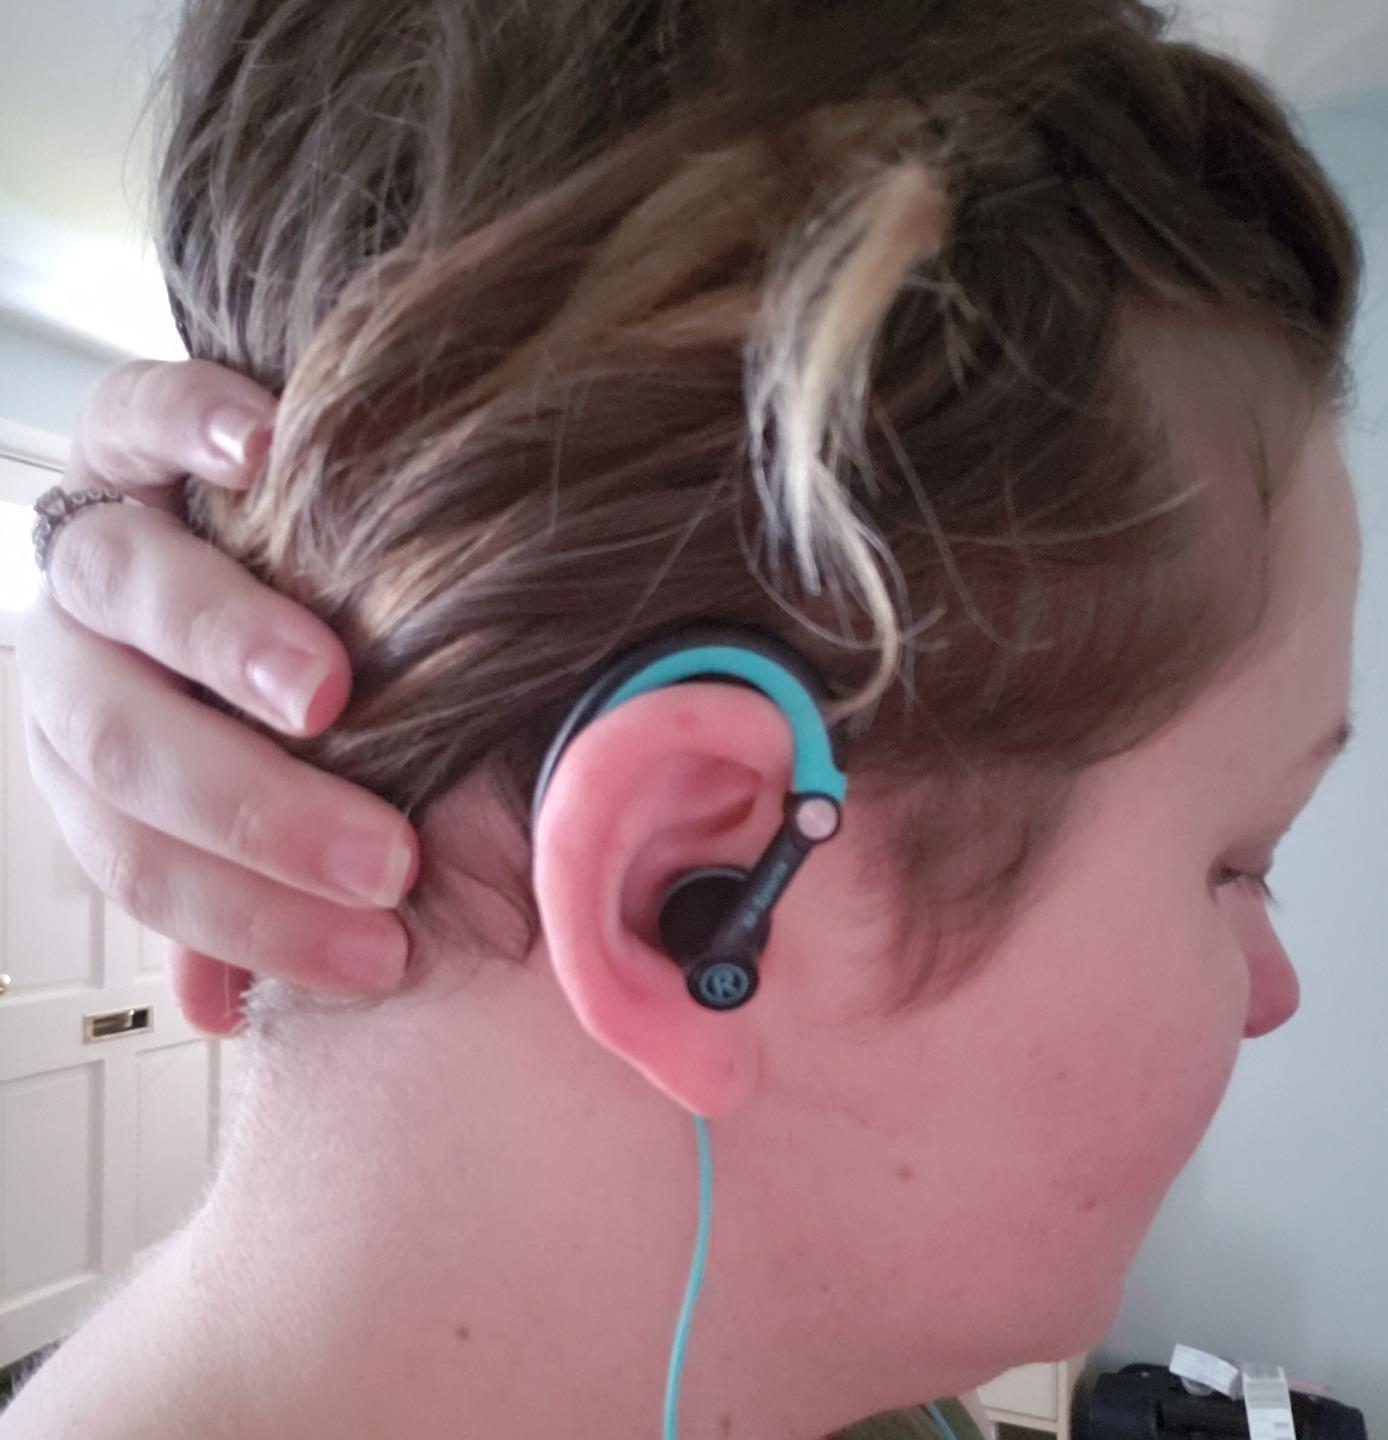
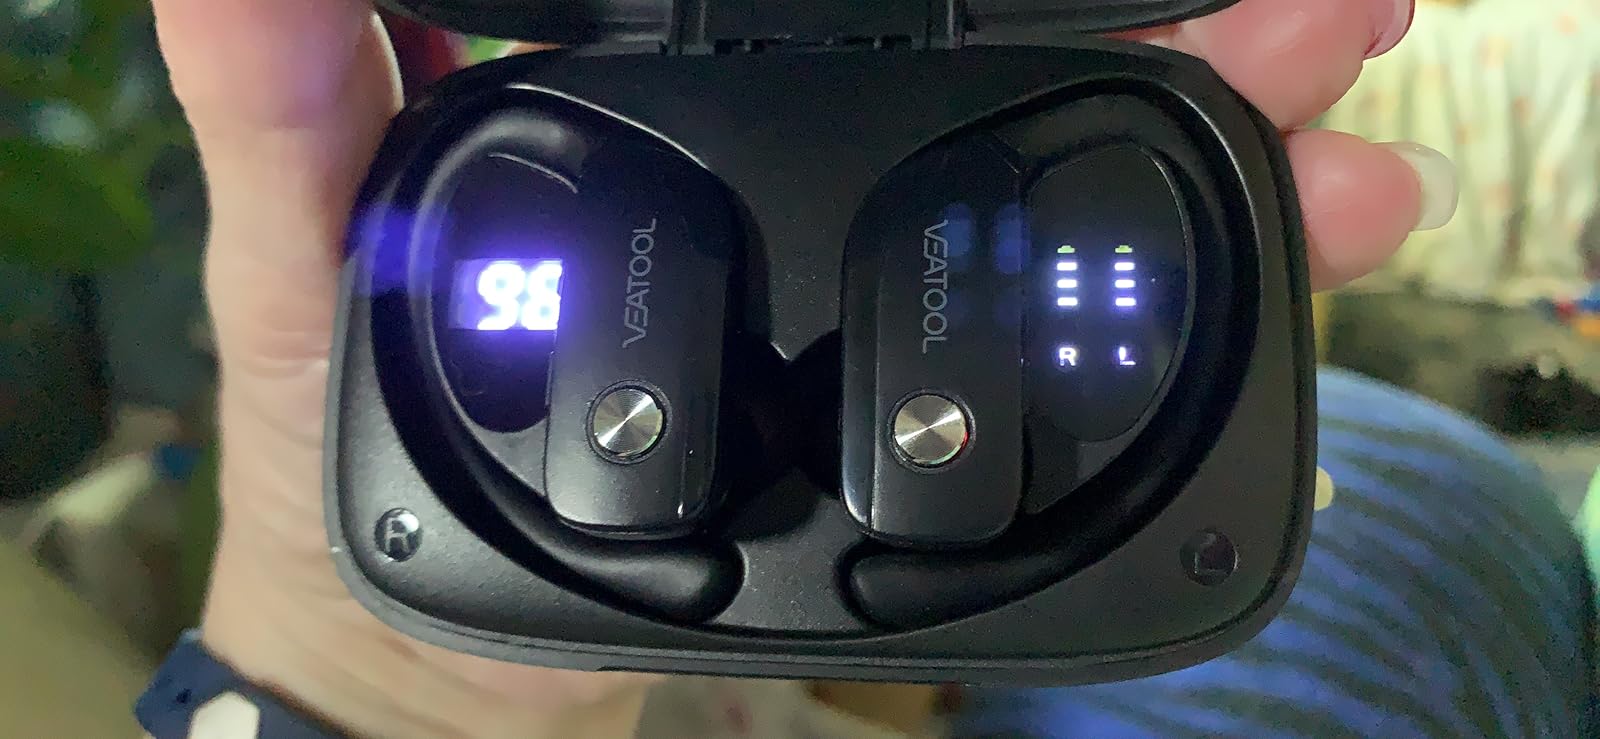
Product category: earbuds
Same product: no